Earl McCready

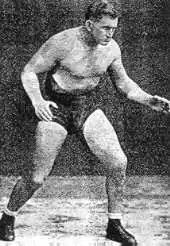
McCready, circa 1930s

Earl Gray McCready (June 15, 1908 – December 9, 1983) was a Canadian amateur and professional wrestler. McCready competed in the U.S. collegiately for Oklahoma A&M, where he was a three-time NCAA champion, the first wrestler ever to do so. As a freestyle wrestler, he competed for his native country of Canada in the 1928 Summer Olympics. In 1930, he won a gold medal in the heavyweight class at the British Empire Games. He soon turned pro shortly after and became a three-time NWA British Empire Heavyweight Champion. McCready was nicknamed 'The Moose' during his wrestling career.